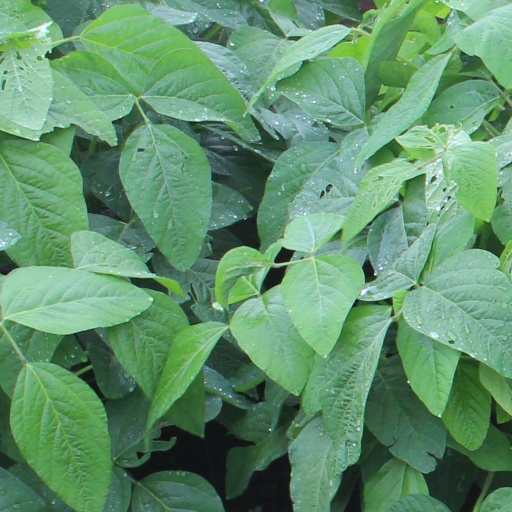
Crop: soybean